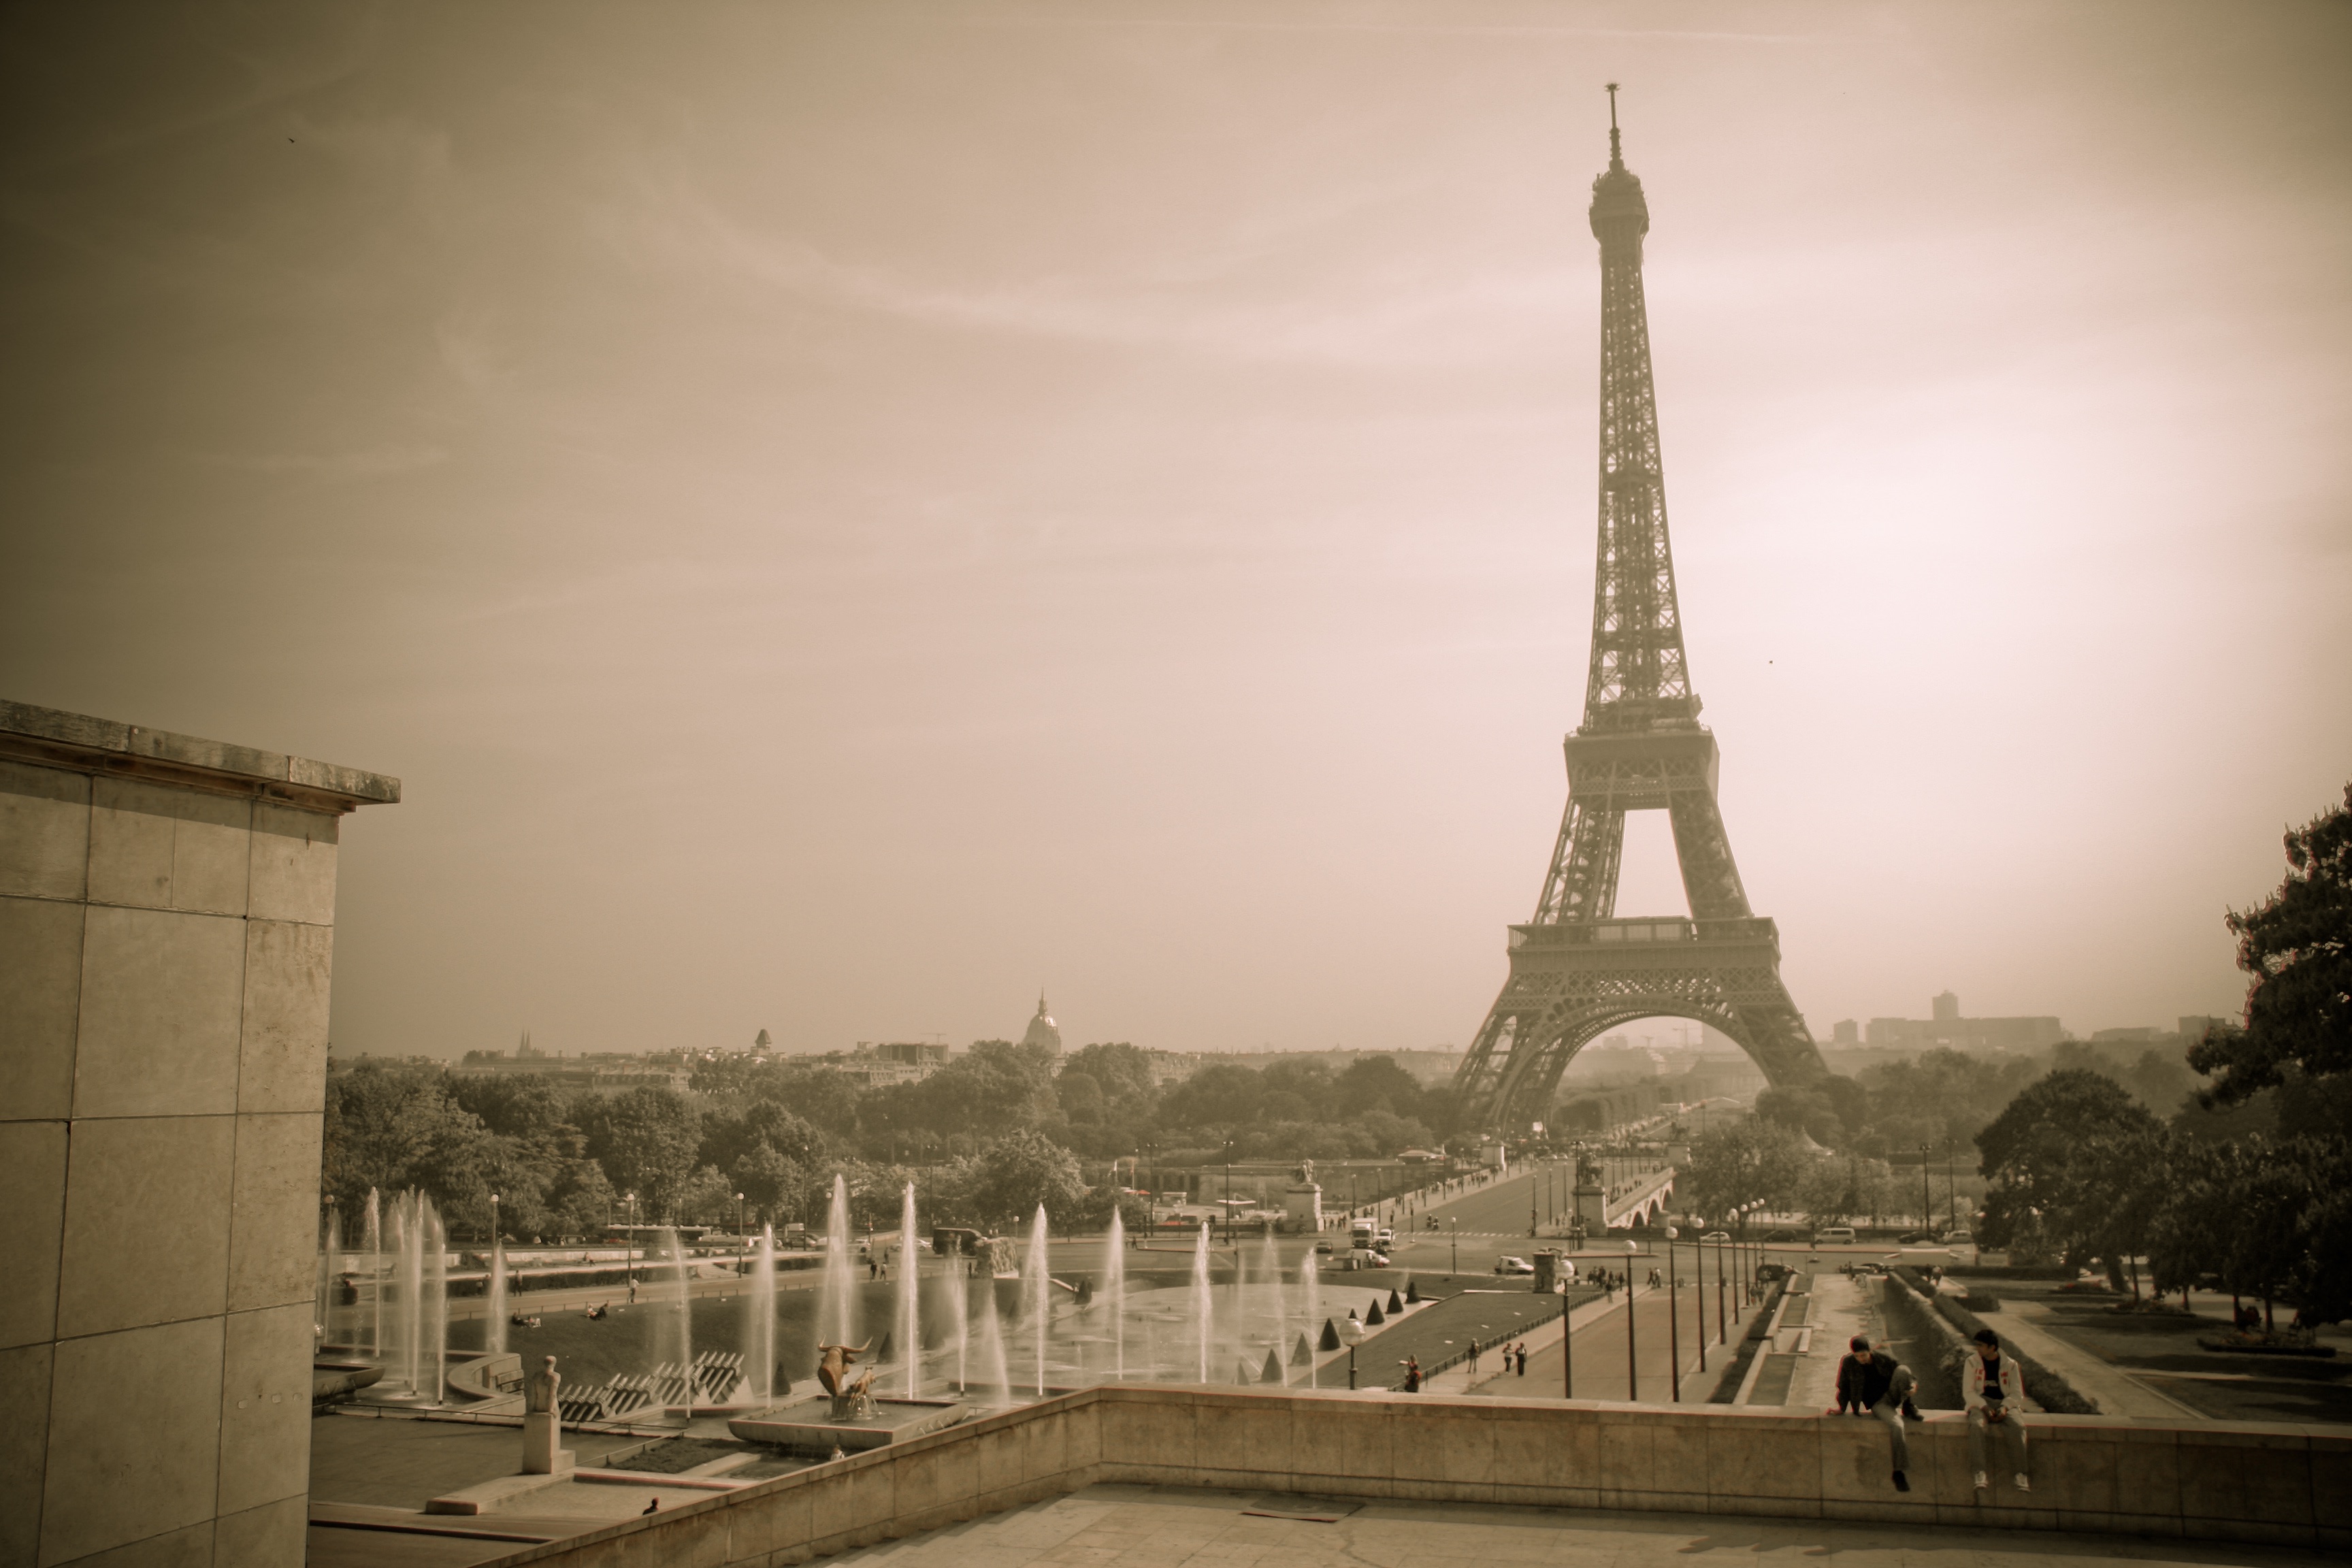
monument, cityscape, statue, tower, landmark, temple, ancient history